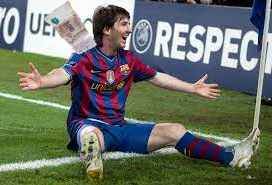
Denominación: 100